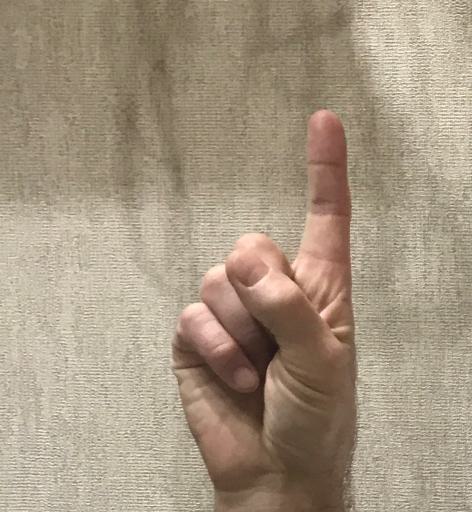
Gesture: one